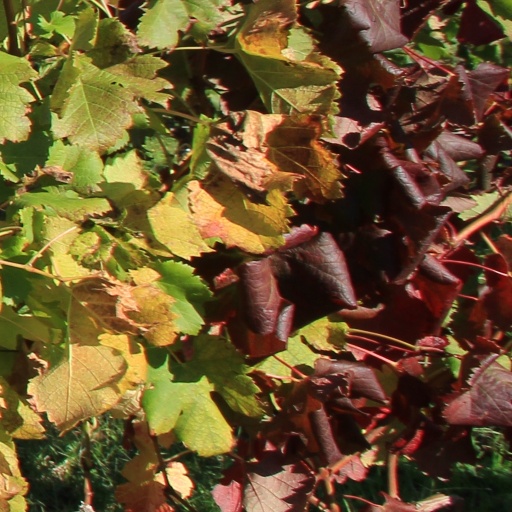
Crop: grape